Ryan Cuskelly

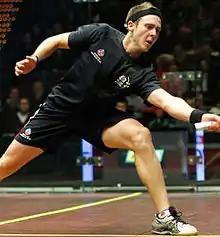
Cuskelly during 2011 Australian Open

Ryan Cuskelly (born 15 July 1987 in Lismore) is an Australian professional squash player. He reached a career-high world ranking of World No. 12 in March 2017. He reached his first semi-final of a World Series tournament in the 2015 Qatar Classic. On 11 January 2020 Cuskelly announced his retirement from professional squash.